For Keeps (film)

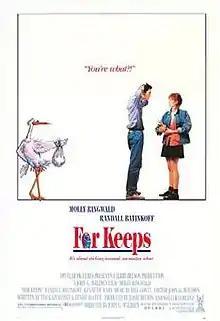
Theatrical release poster

For Keeps is a 1988 American coming of age comedy drama film directed by John G. Avildsen. Starring Molly Ringwald and Randall Batinkoff as Darcy Elliot and Stan Bobrucz, two high school seniors in love, complications ensue when Darcy becomes pregnant just before graduation and decides to keep her baby Thea. This movie is noted for being Ringwald's final "teen" film, and is cited as one of her most mature performances, particularly in a scene where Darcy is suffering from postpartum depression after the birth of her child.